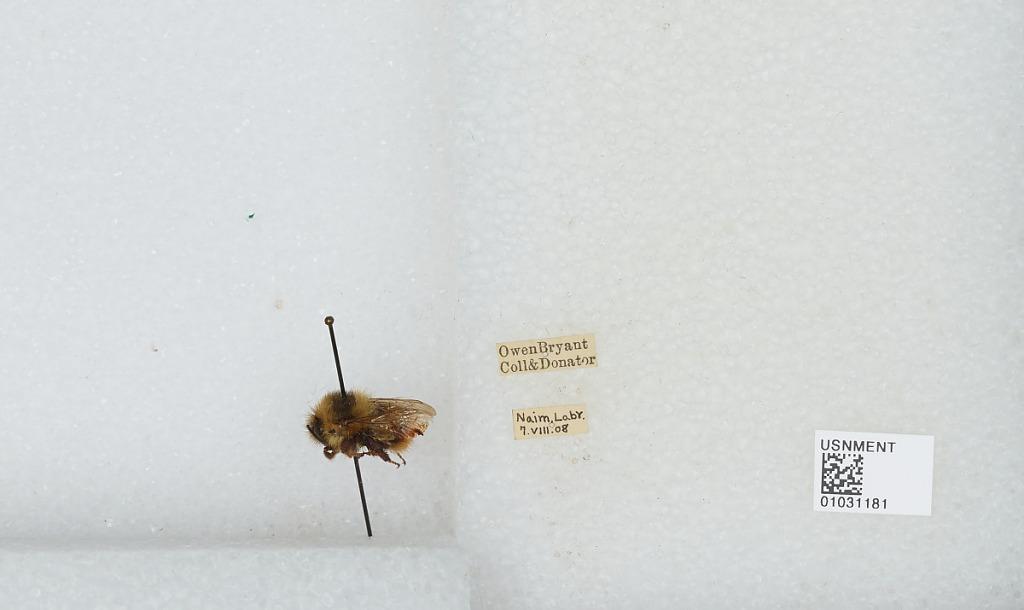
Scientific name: Bombus sp.
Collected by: O. Bryant
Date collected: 1908-8-7
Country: Canada
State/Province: Newfoundland and Labrador
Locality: Naim
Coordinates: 56.5414, -61.6968